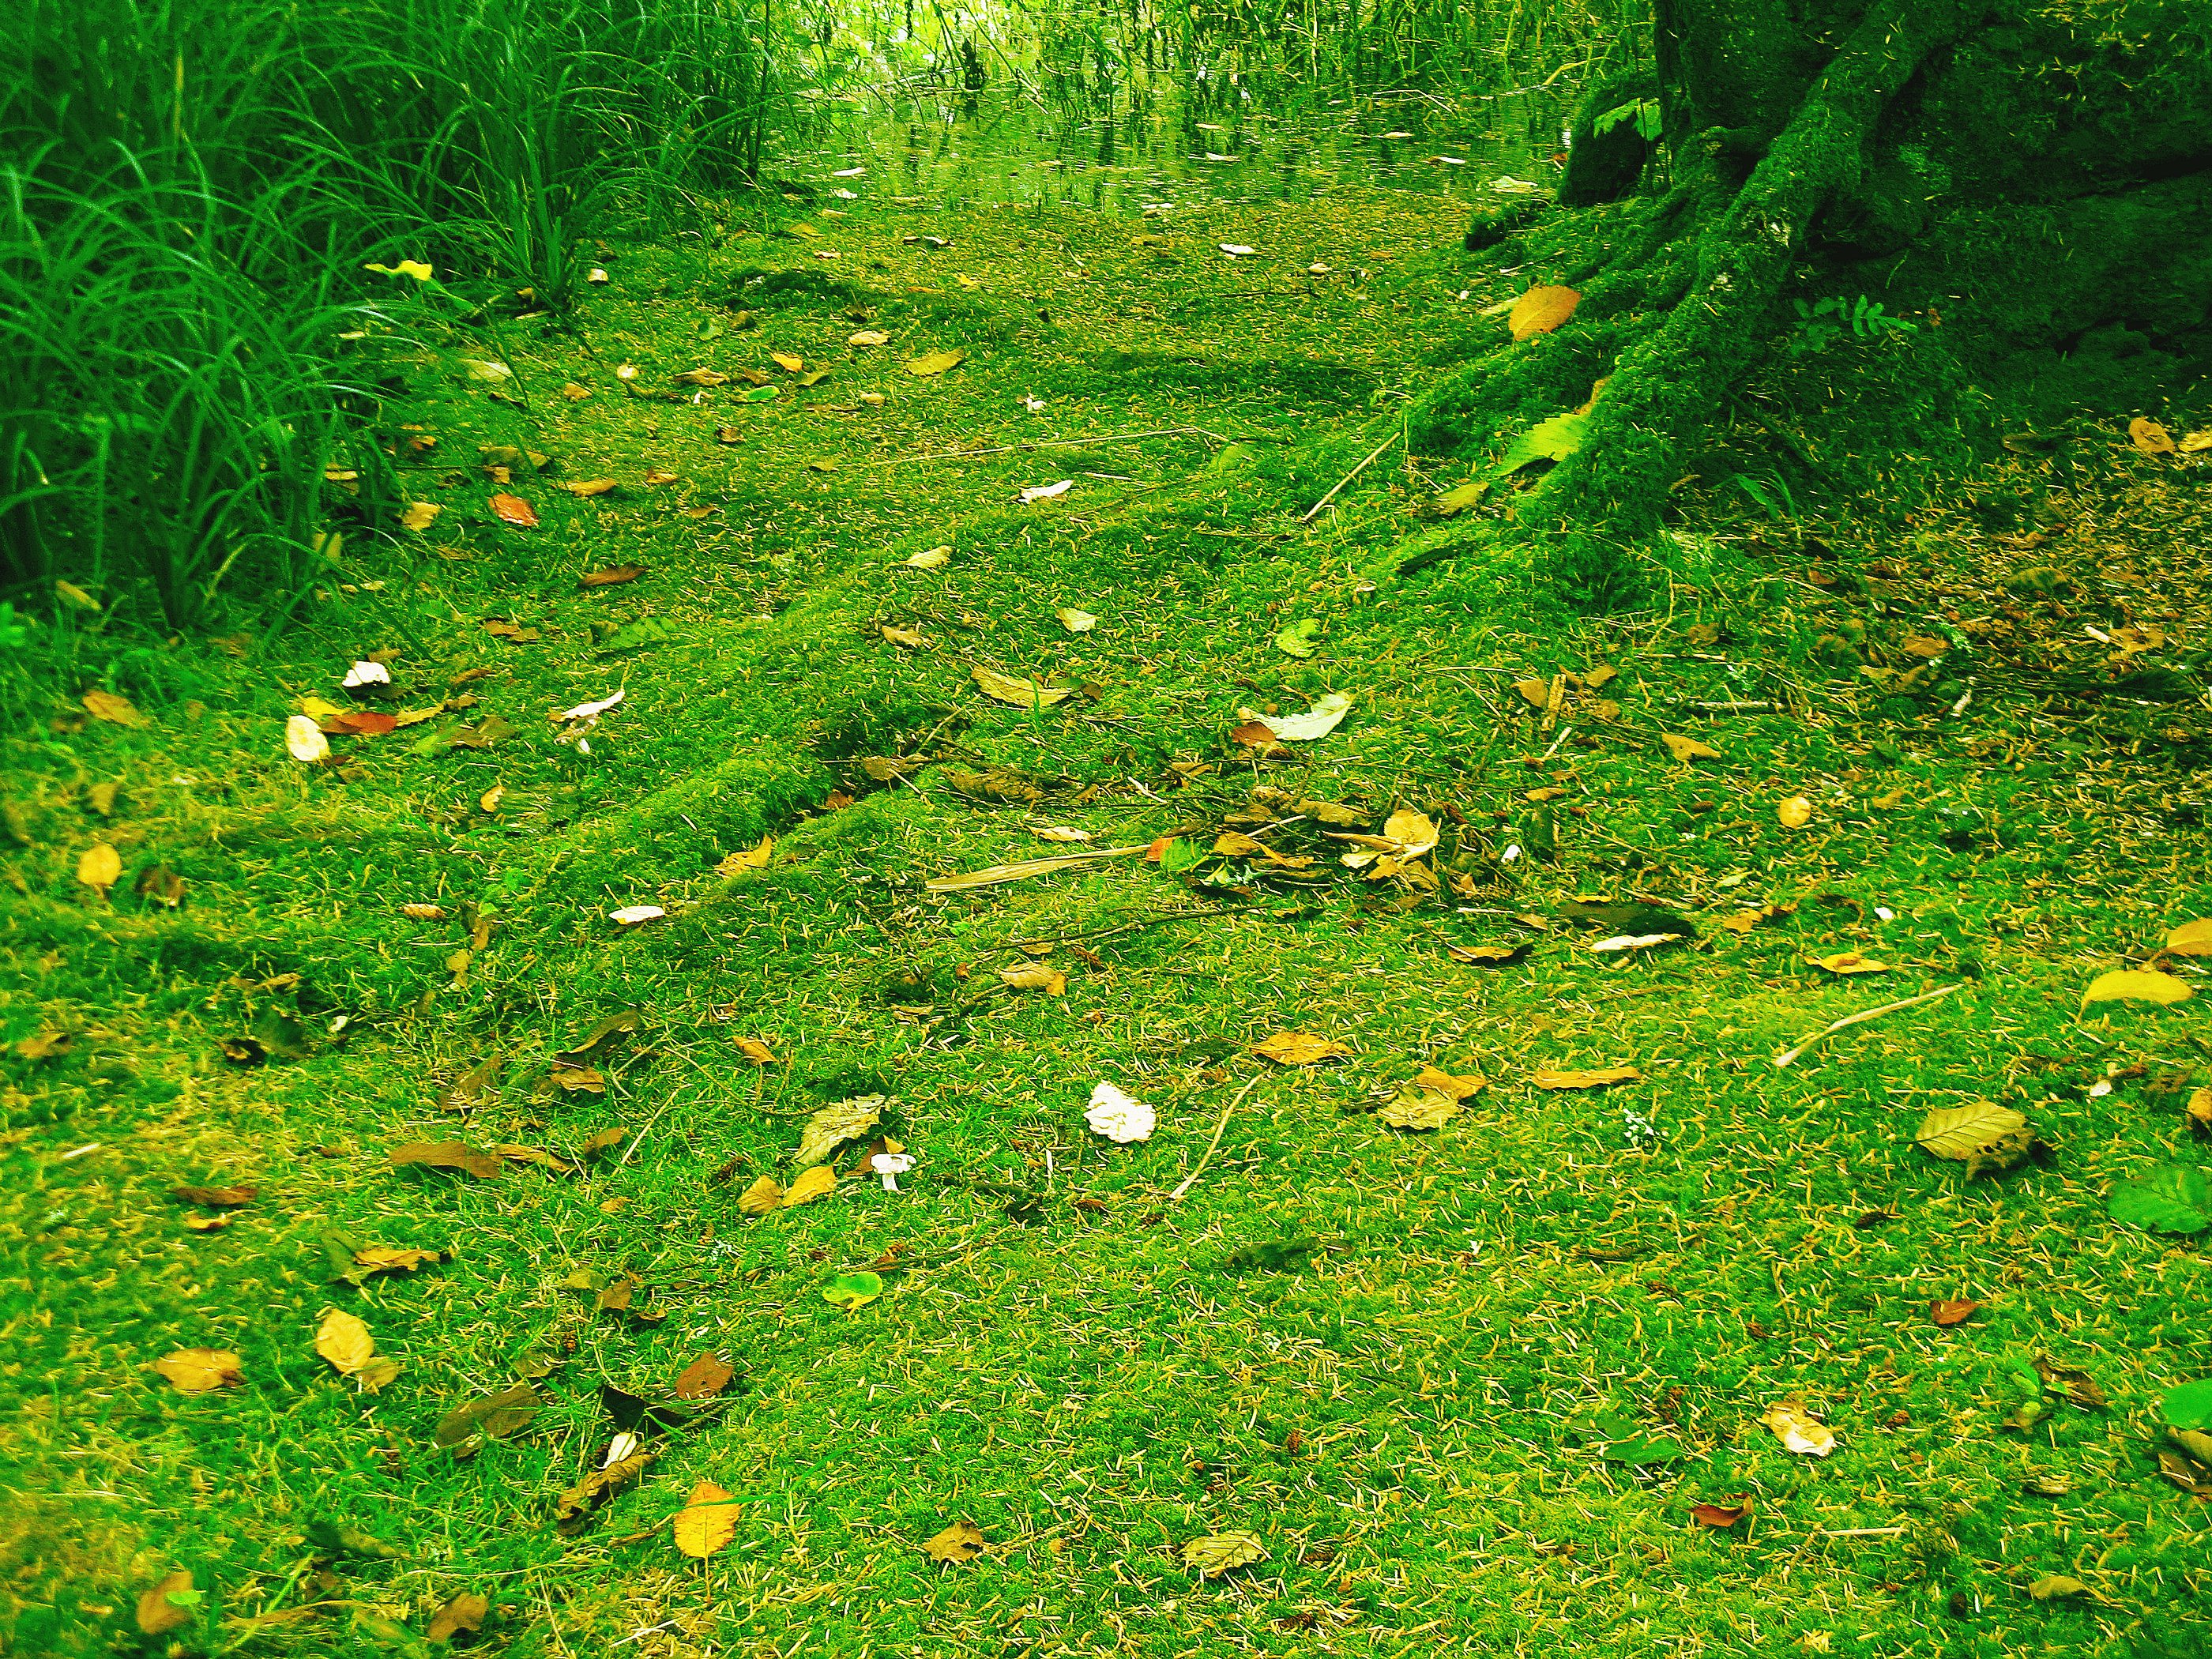
coast, forest, grass, plant, lawn, meadow, sunlight, leaf, flower, floor, moss, stream, green, canon, botany, garden, flora, wildflower, trees, is, grassland, vegetation, woodland, habitat, powershot, ecosystem, oregon, picnik, a720, natural environment, grass family